Peter Isaacson

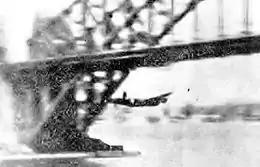
Lancaster "Q-for-Queenie" flies under Sydney Harbour Bridge, 22 October 1943

Isaacson completed forty-five sorties with Bomber Command, when the likelihood of surviving an operational tour of thirty missions was never more than 50% and, at times, much less. Promoted to acting flight lieutenant, he was chosen in May 1943 to captain Lancaster "Q-for-Queenie" on a landmark flight from England to Australia across the Pacific Ocean, and then from Melbourne to New Zealand and back, non-stop in both directions. He was awarded the Air Force Cross on 27 August 1943 for this mission, the citation noting that it was "the first occasion on which an aircraft has flown to Australia by this route and the direct flights between Melbourne and New Zealand are the first of their kind". The Lancaster was brought to Australia so that it could serve as a template for local production of the type, but this never took place and it was instead used for exhibition flights to encourage purchase of war bonds. On 22 October 1943 Isaacson flew "Q-for-Queenie" under the Sydney Harbour Bridge, flouting a 1931 regulation that prohibited such activity; the Lancaster remains the largest aircraft to have been flown under the bridge. Isaacson gave his crew no warning of what he was about to do and when asked later why he did it, replied "Because it was there". It was, however, reported at the time that he undertook the stunt to support the war loan effort for which he and his crew were actively fundraising.